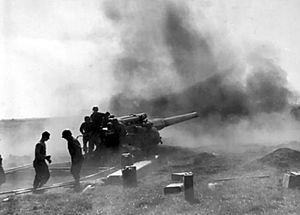
L'obusier M1, 8 pouces est un canon américain de la Seconde Guerre mondiale, utilisé par les forces armées américaines et britanniques. Il n'a été produit qu'en petites quantités et avait la réputation d'être peu précis. Il a fait partie des types d'armements très rapidement mis au point au début du conflit.